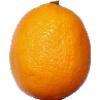
Label: Lemon Meyer 1